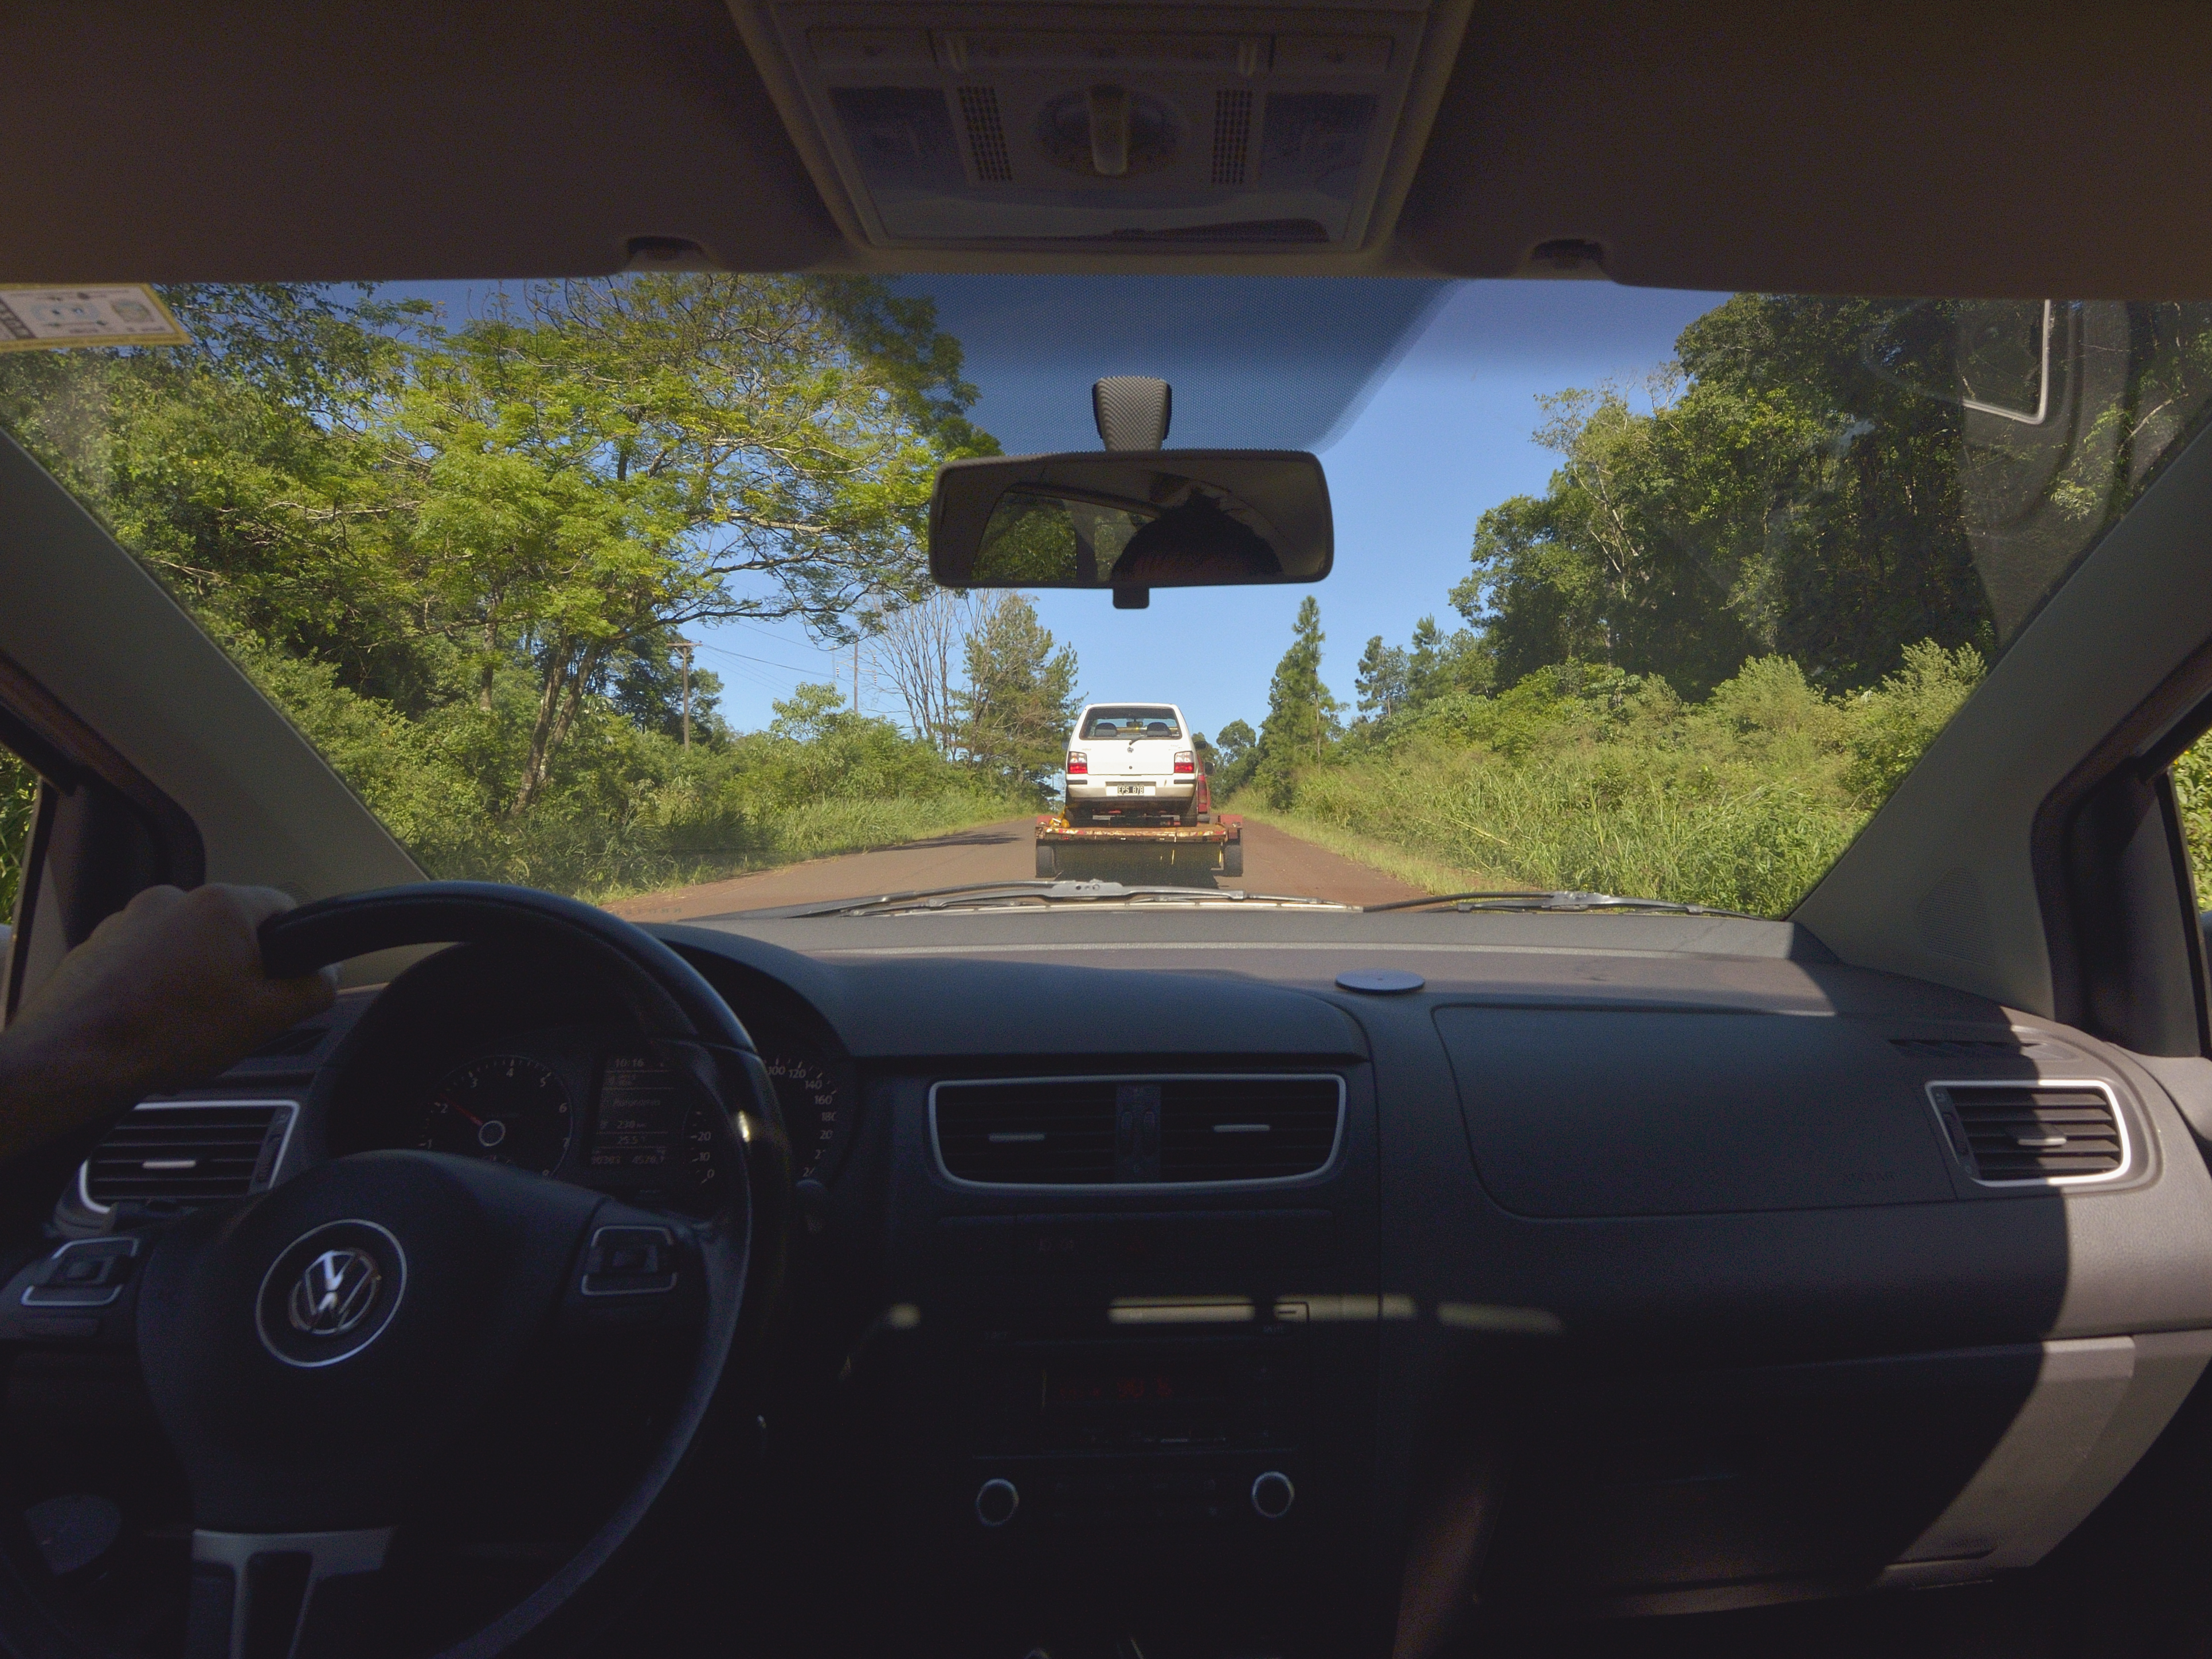
car, wheel, vw, vehicle, auto, sedan, ruta, grua, mecanico, lasegunda, city car, sport utility vehicle, land vehicle, automobile make, automotive exterior, compact car, family car